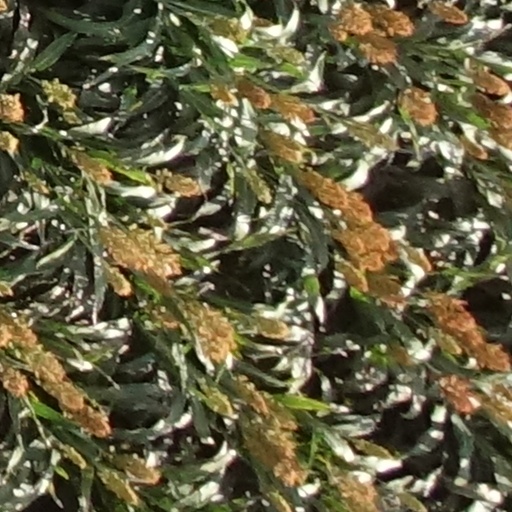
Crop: sorghum